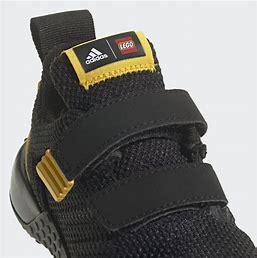
Brand: Adidas
Model: Lego Sport Pro